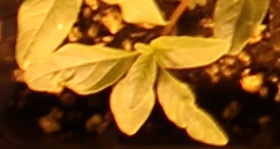
Label: Waterhemp